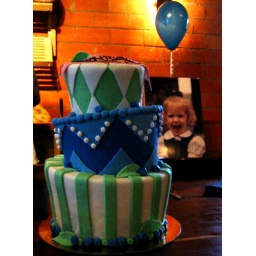
mad hatter style cake for birthday girl maddie. underneath the fondant it's devil's food cake with vanilla bean buttercream